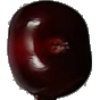
Label: cherry